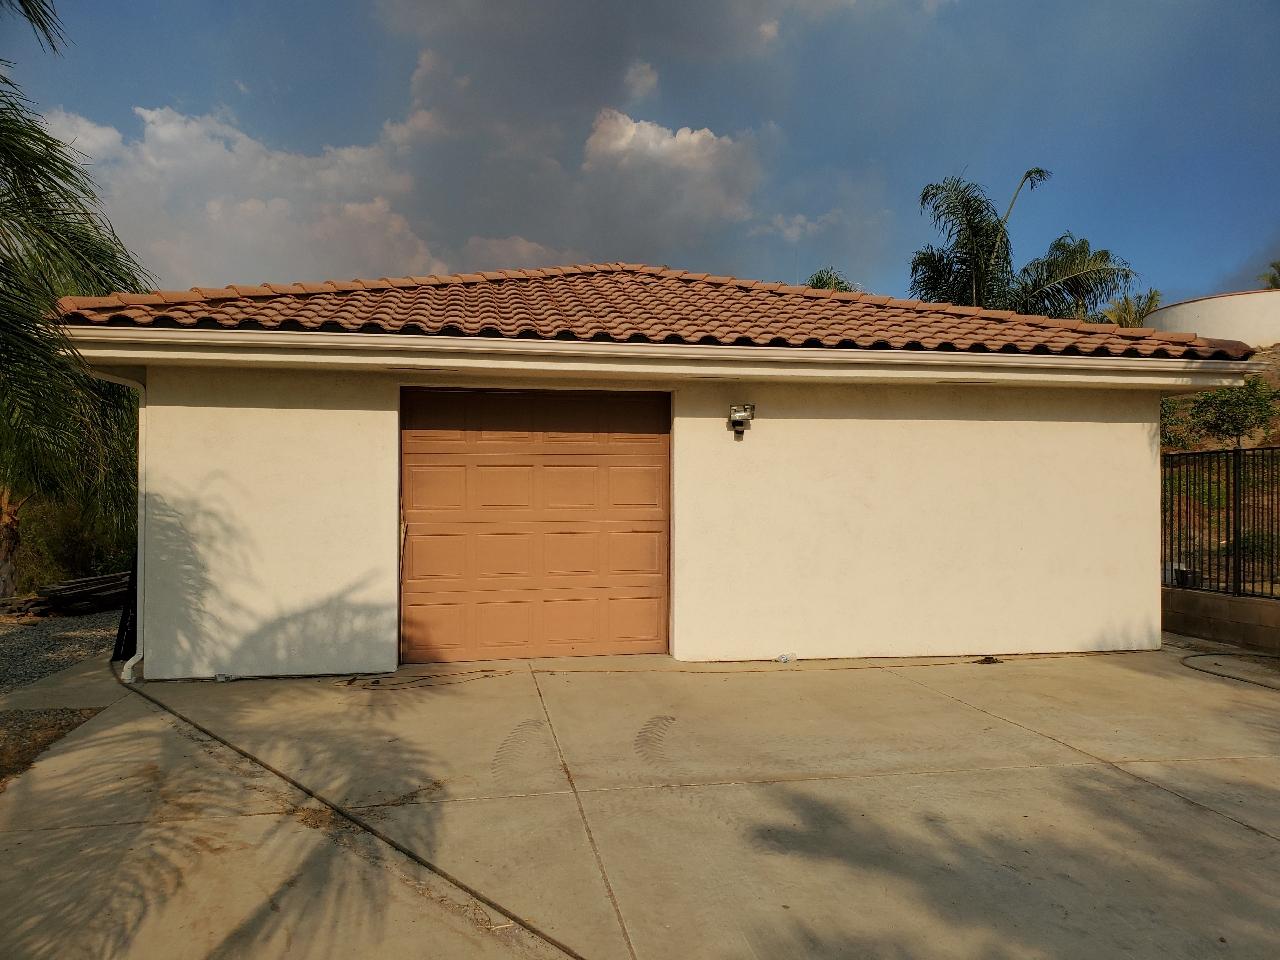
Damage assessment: no_damage